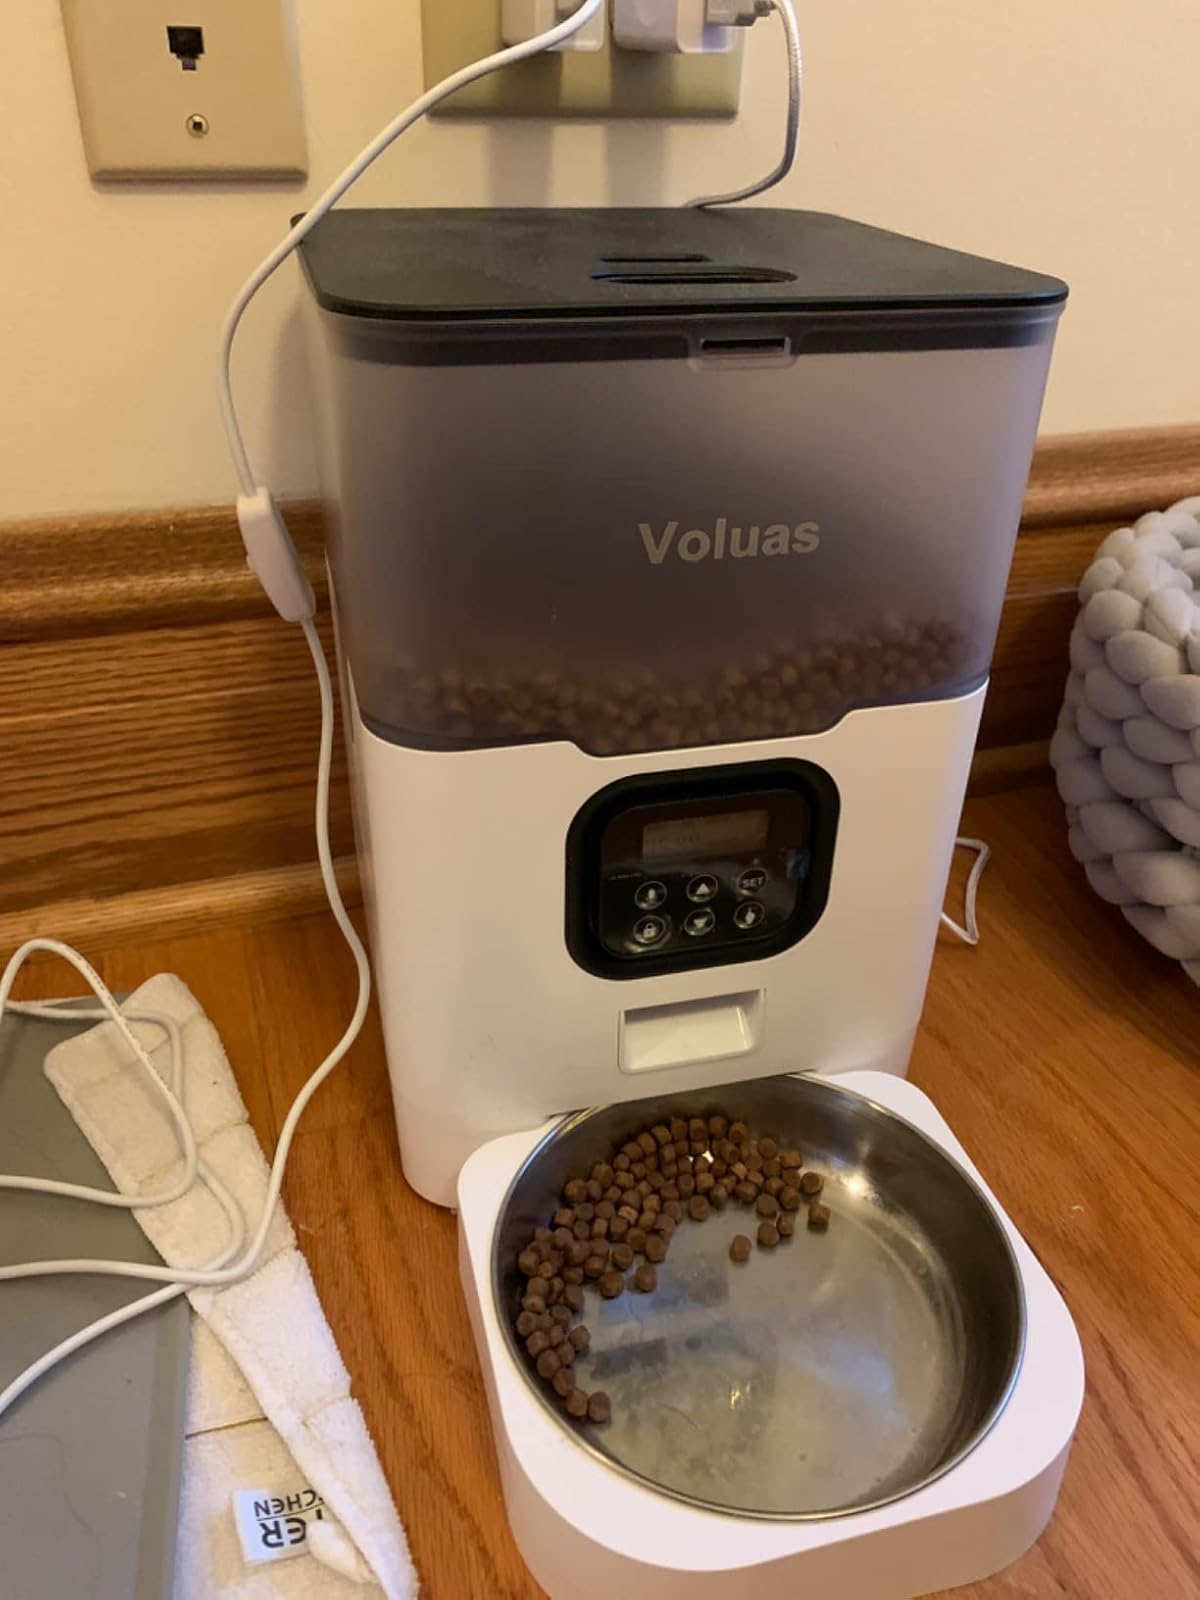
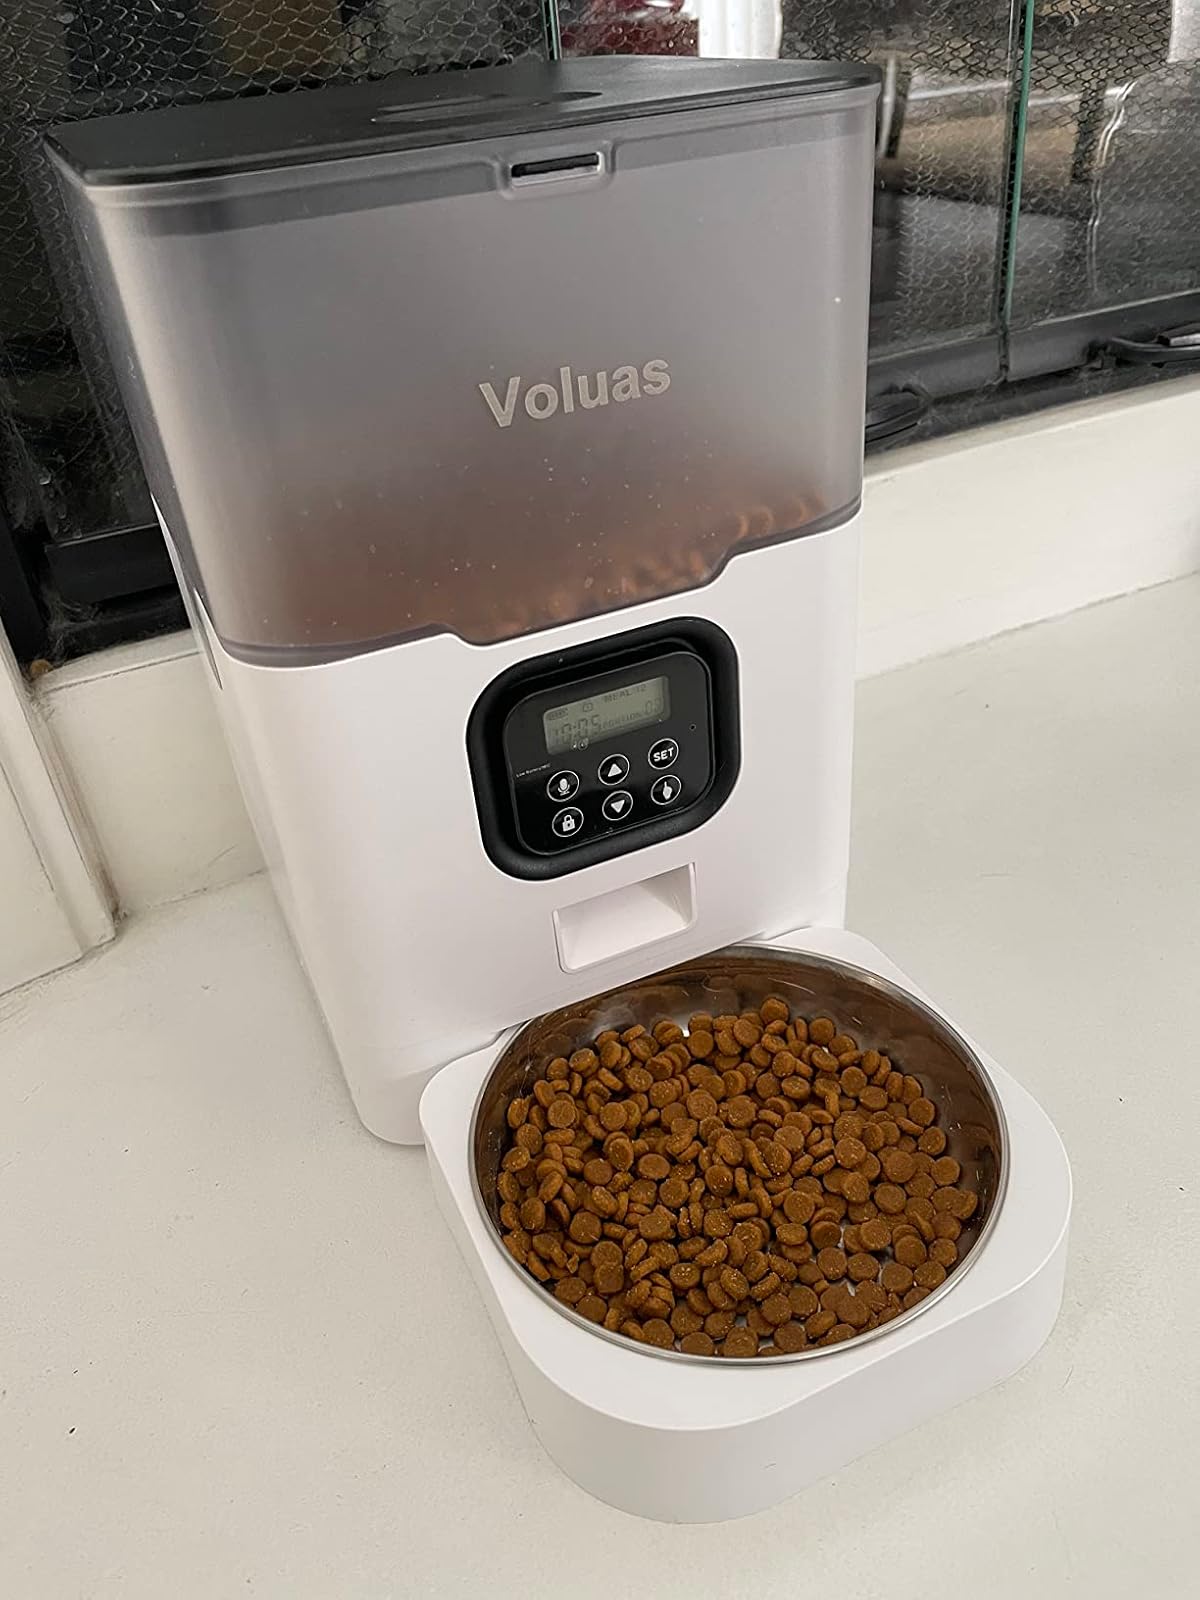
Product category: items_feeder
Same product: yes